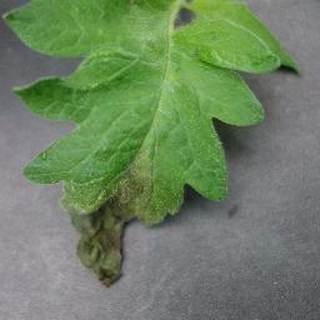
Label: tomato_late_blight